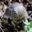
Label: turtle